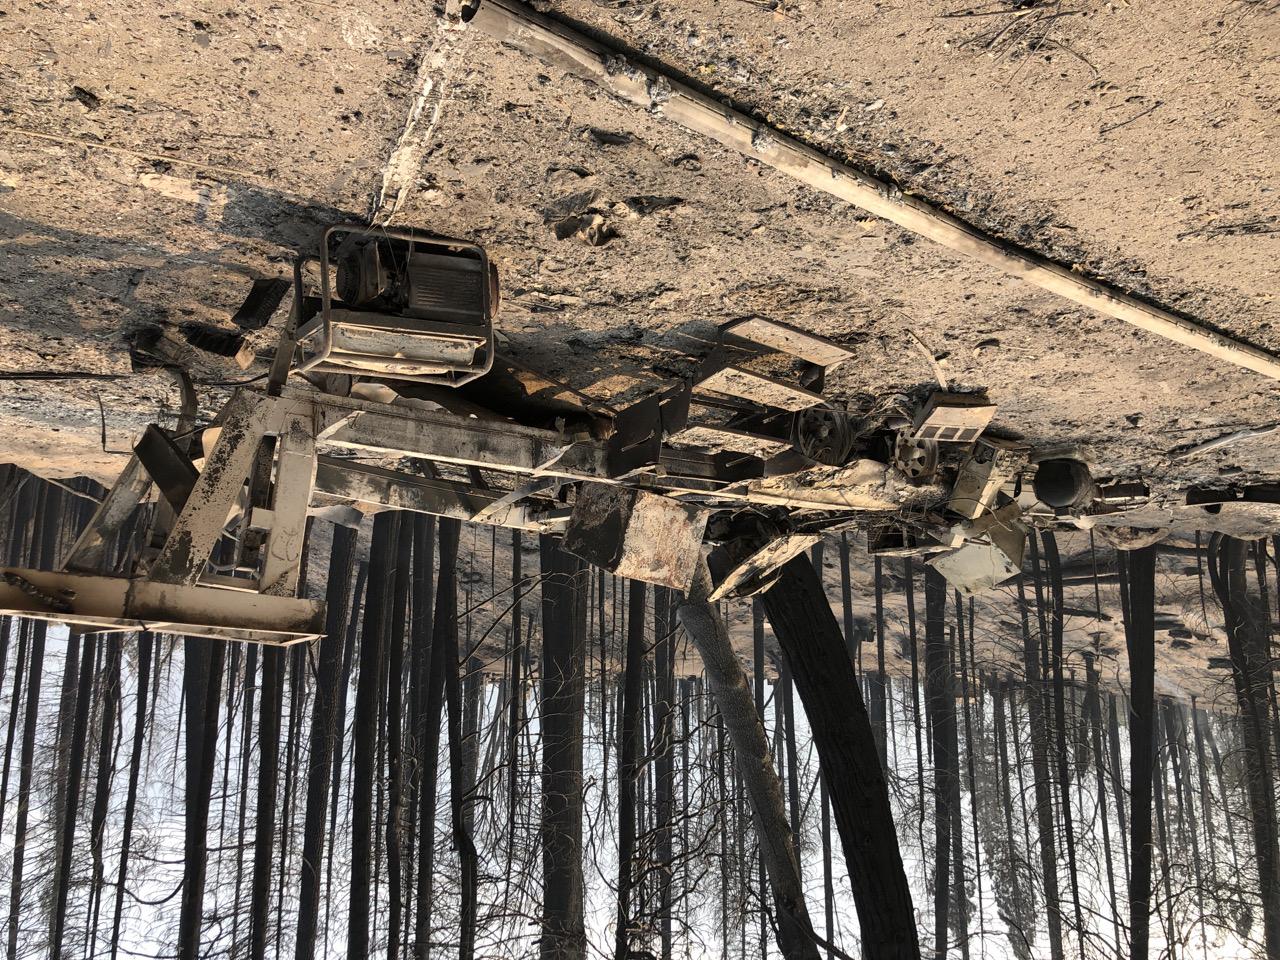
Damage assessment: destroyed